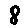
Label: 8